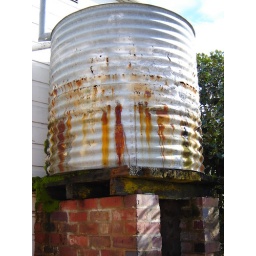
Photo of a water tank at a house in Goulburn.